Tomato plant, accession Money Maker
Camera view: horizontal (90 deg, fisheye); turntable rotation: 240 degrees
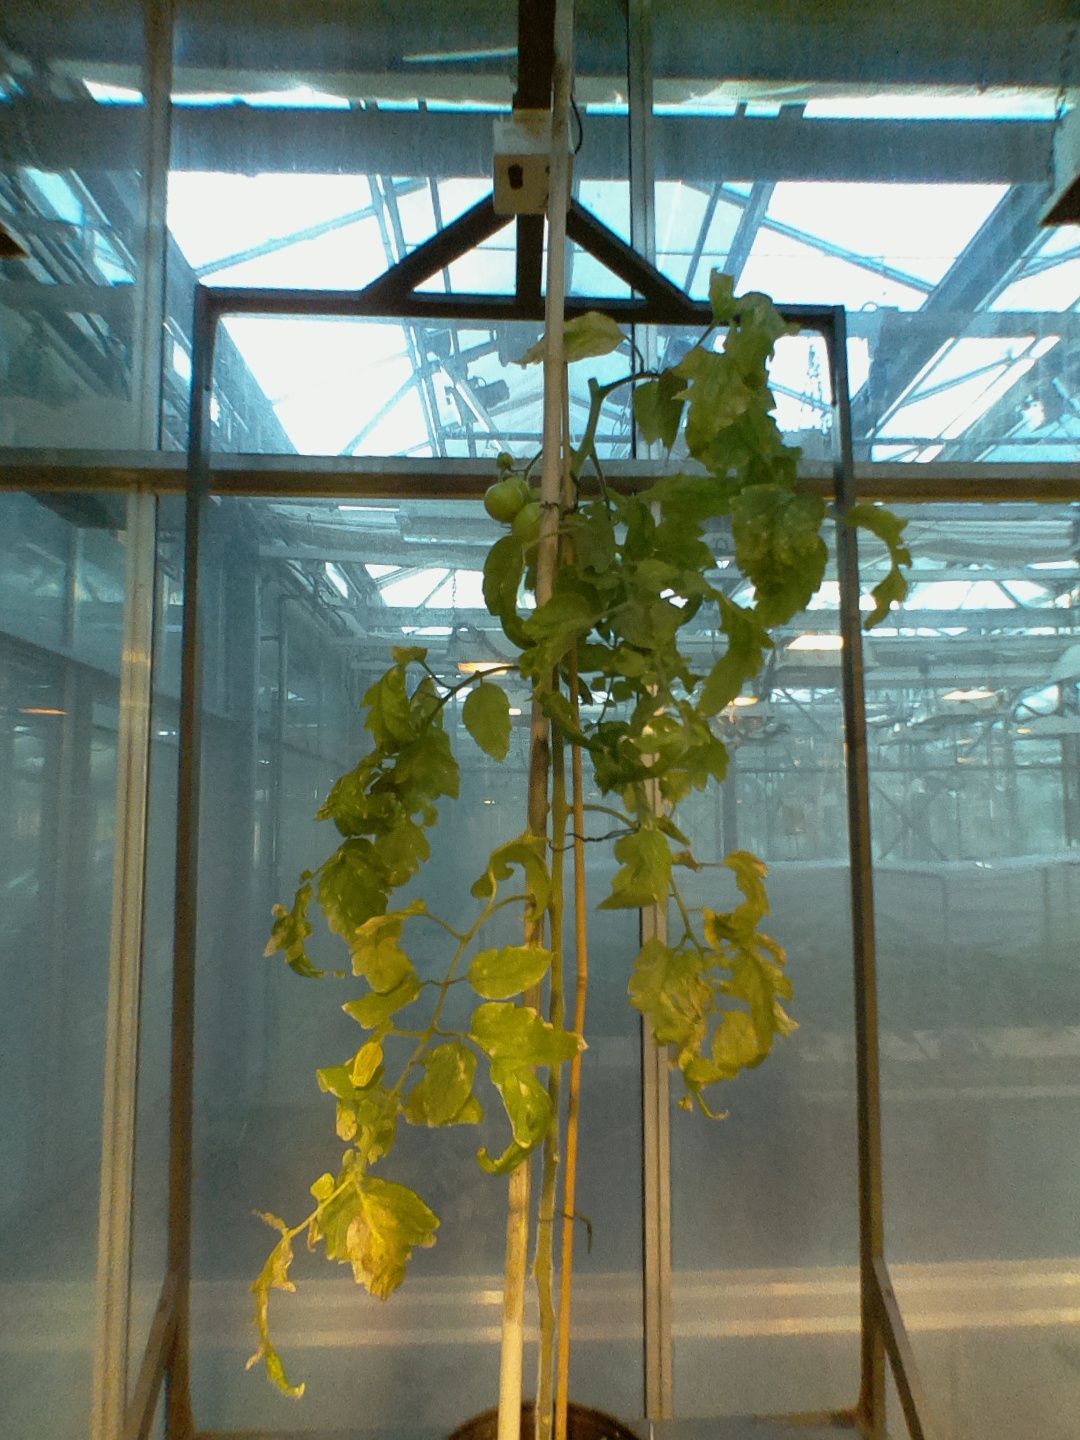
BBCH growth stage 79: 90% -100% of final fruit size